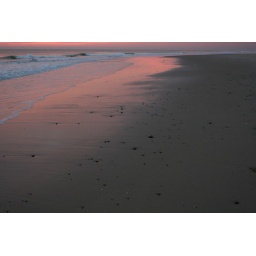
The pink sky against the water.